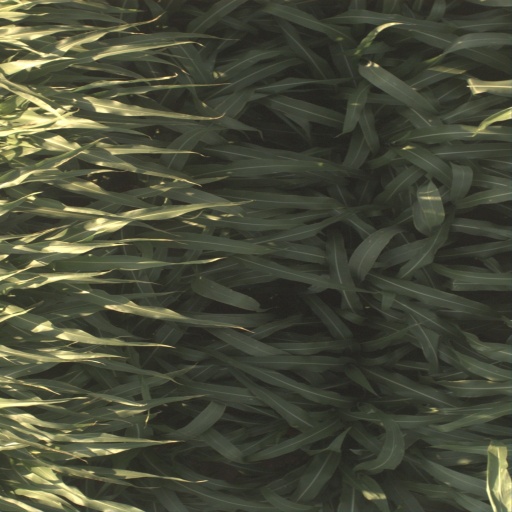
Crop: sorghum